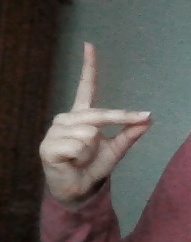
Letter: ta